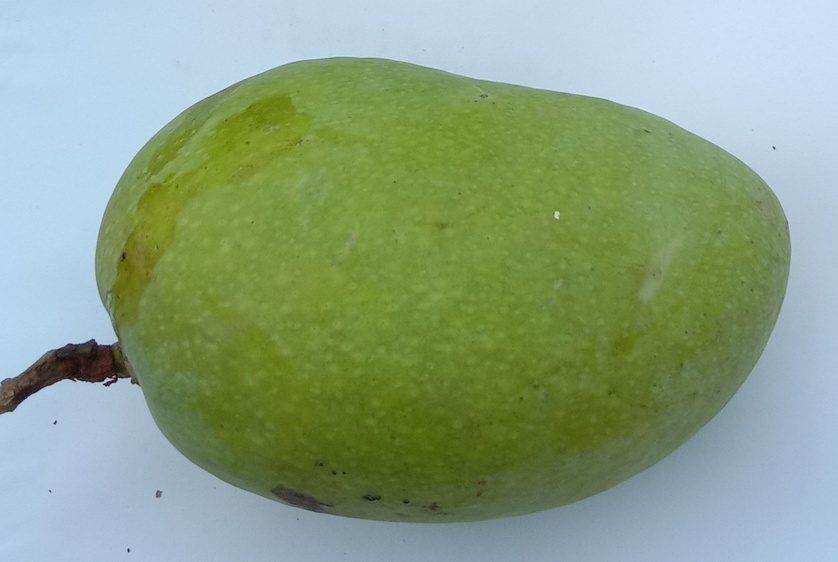
Mango variety: Chaunsa (Summer Bahisht)